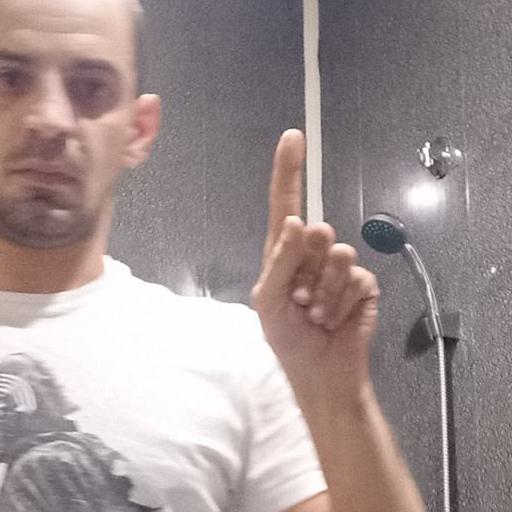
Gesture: one